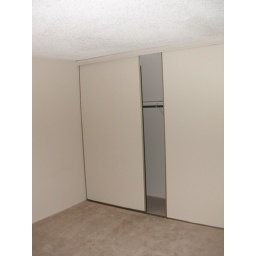
floor to ceiling, wall to wall closet in room